Sandinista ideology

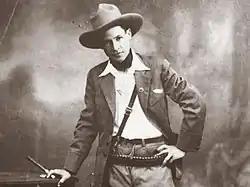
Augusto César Sandino.

Through the transformation of the Movement for a New Nicaragua (MNN) to the Sandinista National Liberation Front (FSLN) in 1961, Carlos Fonseca and his fellow revolutionary leaders adopted the image of 1930s guerrilla fighter, Augusto César Sandino to gain popular support across Nicaragua. Prior to the 1970s, the FSLN competed for peasant and worker support with other Somoza opposition groups such as the Partido Socialista de Nicaragua (PSN). The PSN claimed to be a pure Marxist group, committed to fostering mass support of the proletariat and participating in elections before agreeing to any type of revolution. Aligned at first, the alliance between FSLN and PSN broke due to the PSN refusing to take on Sandino's image for he had originally refused to embrace Marxism, and the FSLN leaders disagreeing with the PSN and Conservative association.